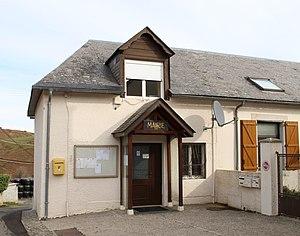
Mairie de Germs-sur-l'Oussouet (Hautes-Pyrénées)
Germs-sur-l'Oussouet est une commune française située dans le département des Hautes-Pyrénées, en région Occitanie.